List of Yuva Puraskar winners for Meitei

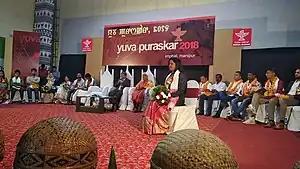
Yuva Puraskar event organised in Imphal, Manipur

Yuva Puraskar relates to books published by an author of the age of 35 and below as on 1 January of the year of the award. It is given each year to young writers for their outstanding works in the 24 languages, since 2011.